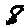
Label: 8